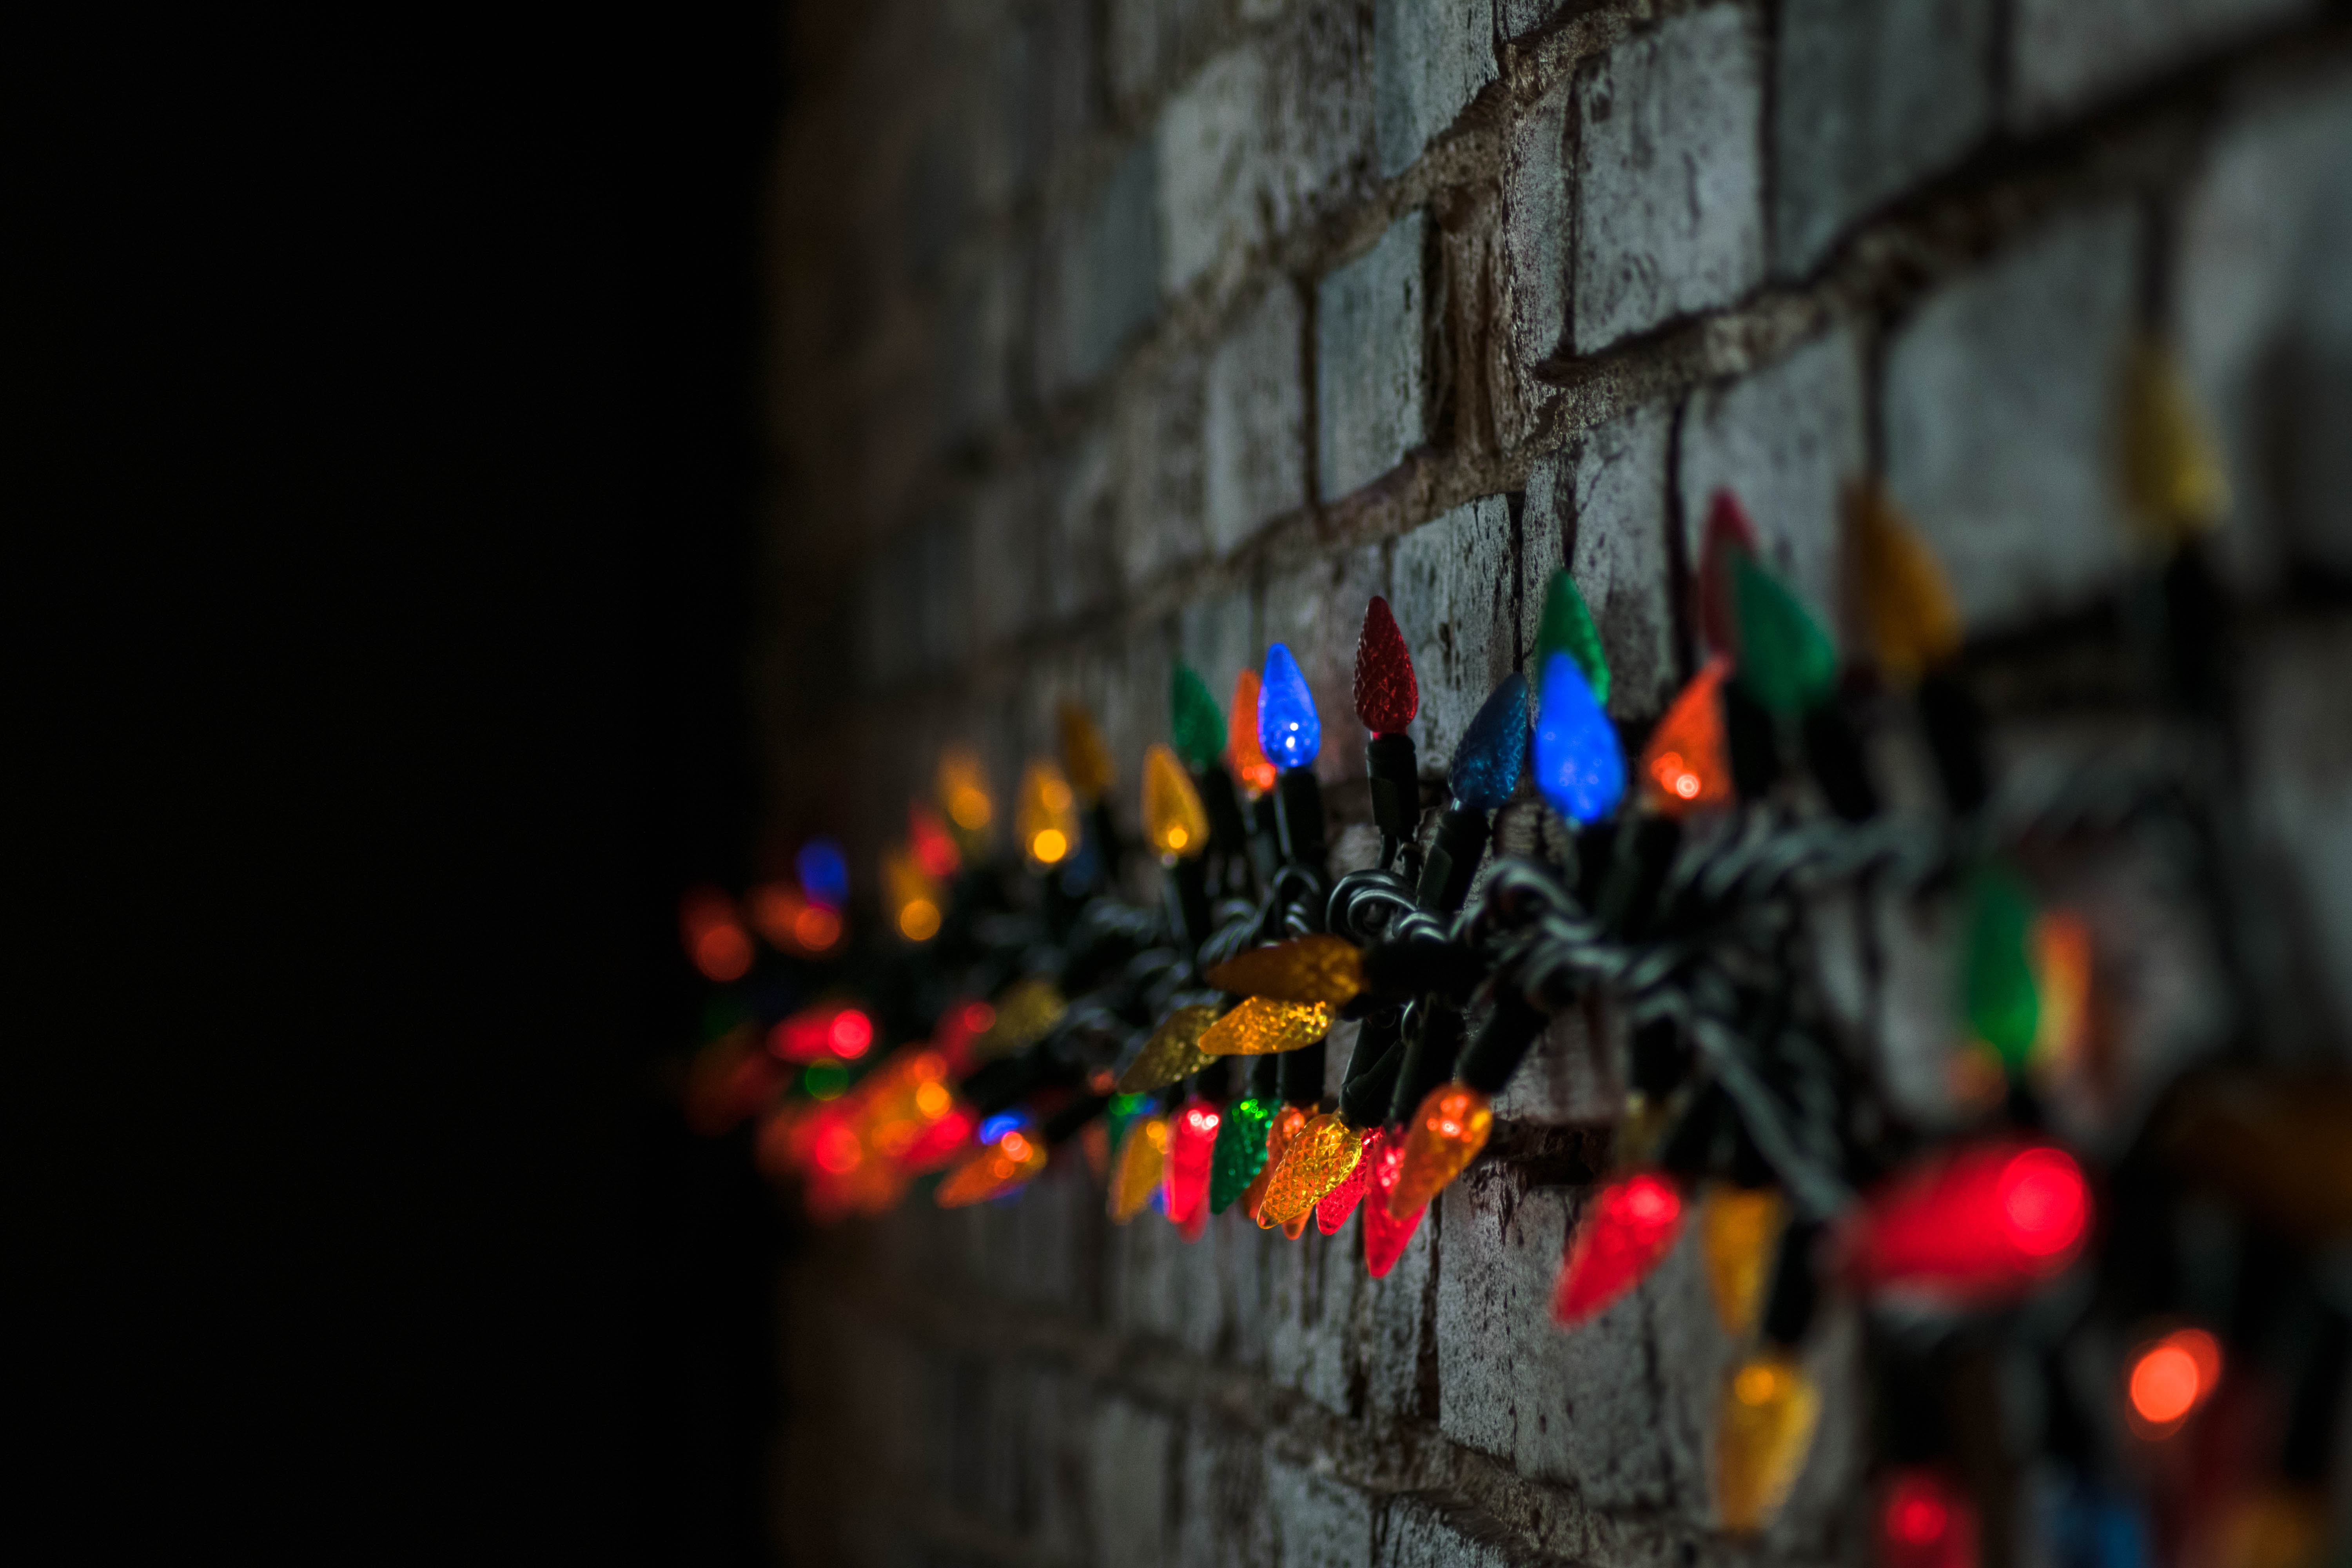
light, night, dark, color, darkness, illuminated, brick wall, fairy light